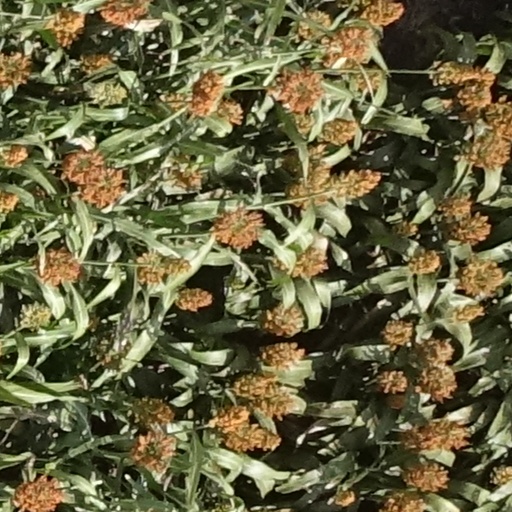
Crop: sorghum